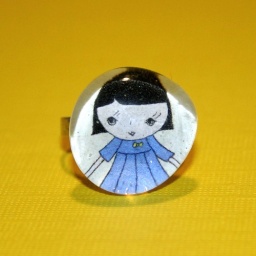
Little cheapo glass ring. Dolly blue illustration by me.